English cricket team in Australia and New Zealand in 1881–82

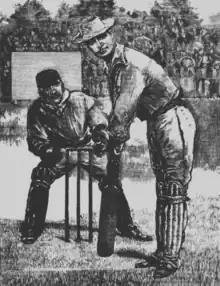
Sketch of George Giffen batting in the first Test.

An England cricket team toured Australia, New Zealand and the United States between September 1881 and March 1882. The tour was privately organised by the professional players James Lillywhite, junior, Alfred Shaw and Arthur Shrewsbury. In all matches other than Tests, the team was called A. Shaw's XI. In Australia, the tour itinerary consisted of seven first-class matches, including a four-match Test series against Australia. The Test series was won 2–0 by Australia with two matches drawn. The Ashes, which began later in 1882, were not at stake. None of the matches in either New Zealand or the United States have been ascribed first-class status.